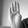
ASL letter: B